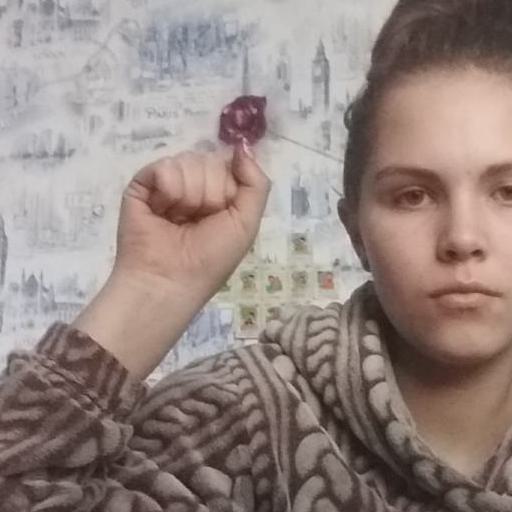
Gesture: fist